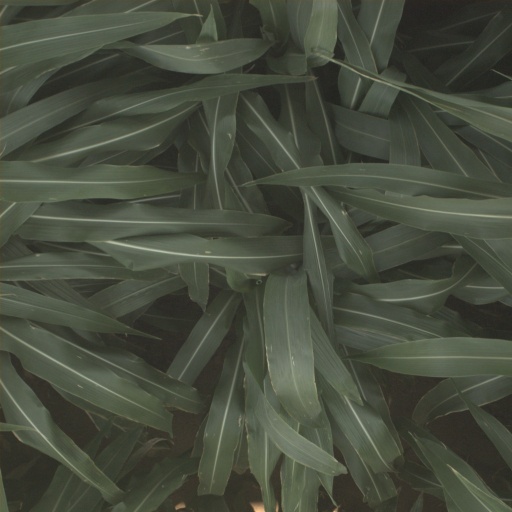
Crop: sorghum